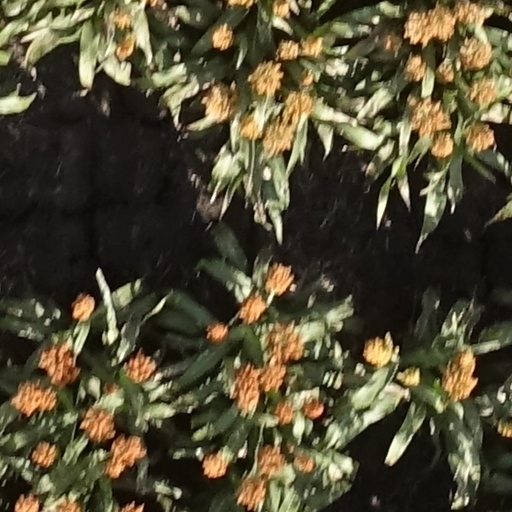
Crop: sorghum